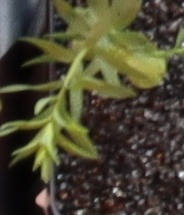
Label: Flax